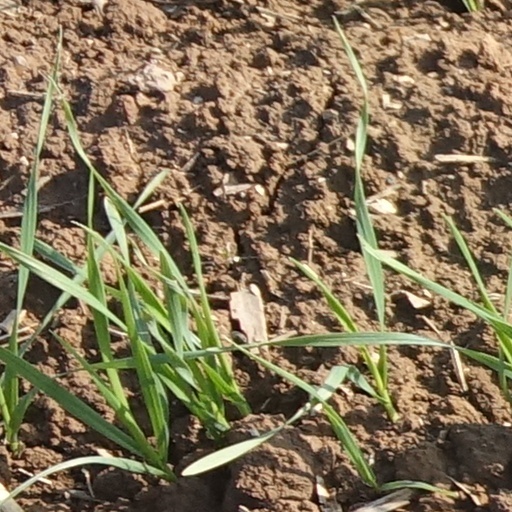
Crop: wheat